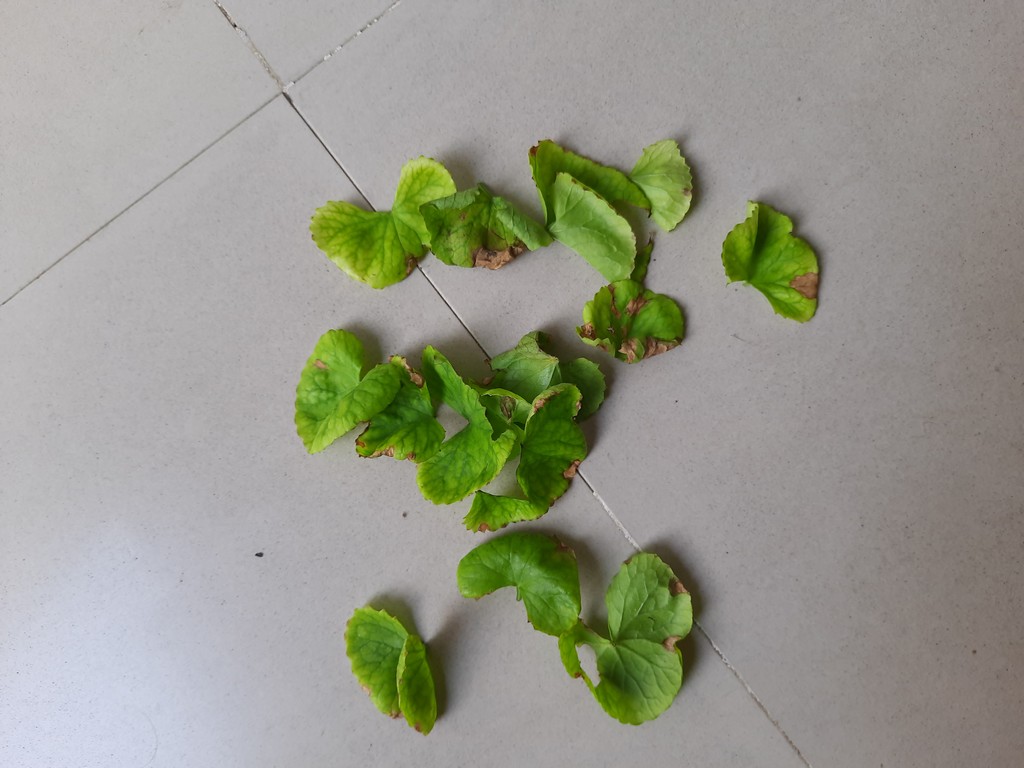
Label: Unhealthy